Transistor computer

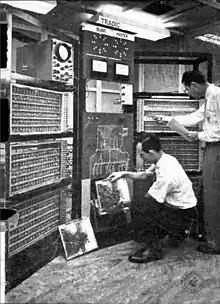
TRADIC

A transistor computer, now often called a second-generation computer, is a computer which uses discrete transistors instead of vacuum tubes. The first generation of electronic computers used vacuum tubes, which generated large amounts of heat, were bulky and unreliable. A second-generation computer, through the late 1950s and 1960s featured circuit boards filled with individual transistors and magnetic-core memory. These machines remained the mainstream design into the late 1960s, when integrated circuits started appearing and led to the third-generation computer.